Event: Nepal Earthquake
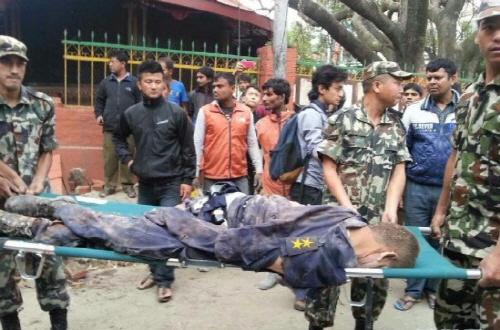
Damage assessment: no_damage